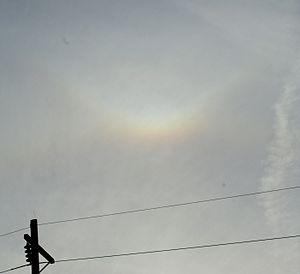
Les arcs tangents sont des photométéores qui apparaissent sur les bordures supérieure et inférieure du petit halo et du grand halo lorsque la lumière solaire ou lunaire passe dans un nuage de glace. Leur forme varie avec l'élévation de l'astre au-dessus de l'horizon mais leur centre est tangent au halo et prend une forme convexe dont le point focal est opposé à celui-ci. Les arcs tangents de 46° sont beaucoup moins fréquents que ceux de 22°, selon le même rapport de probabilité d'apparition entre les petits et grands halos.